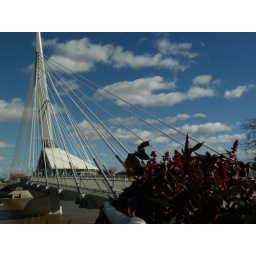
loved the red against the blue sky.